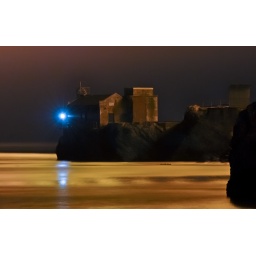
lime point under the golden gate bridge - golden gate national recreational area, marin county, california